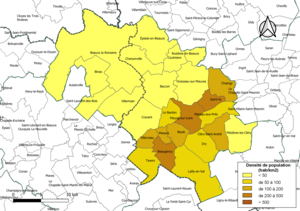
Carte des densités de population (millésimée 2016) des communes de la communauté de communes la Communauté de communes des Terres du Val de Loire, département du Loiret, France. Composition au 1er janvier 2019.
La communauté de communes des Terres du Val de Loire est une structure intercommunale française, située dans le département du Loiret en région Centre-Val de Loire. Elle a été créée le 1ᵉʳ janvier 2017 et est issue de la fusion des communautés de communes du Val des Mauves, du Canton de Beaugency, du Val d'Ardoux et de la Beauce oratorienne située dans le Loir-et-Cher